Checkered Flag (1994 video game)

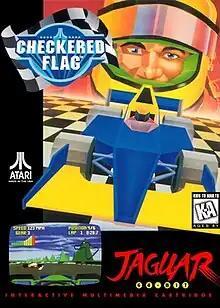
Cover art by Steve Lang

Checkered Flag is a 1994 racing video game developed by Rebellion Developments and published by Atari Corporation for the Atari Jaguar. It is a conversion of the 1991 Atari Lynx title of the same name. In the game, the player controls a Formula One car competing against computer-controlled opponents in races across multiple locations. Gameplay consists of three modes, and the player can choose various weather conditions or customize the vehicle's characteristics.